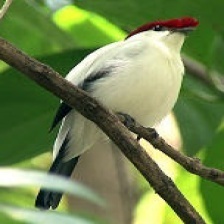
Species: ARARIPE MANAKIN
Scientific name: ANTILOPHIA BOKERMANNI